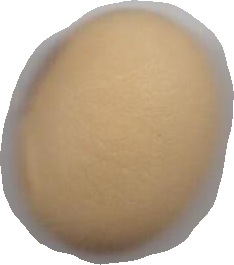
Variety: Anjasmoro